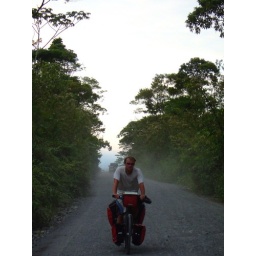
biking in the dust on a rain forest road